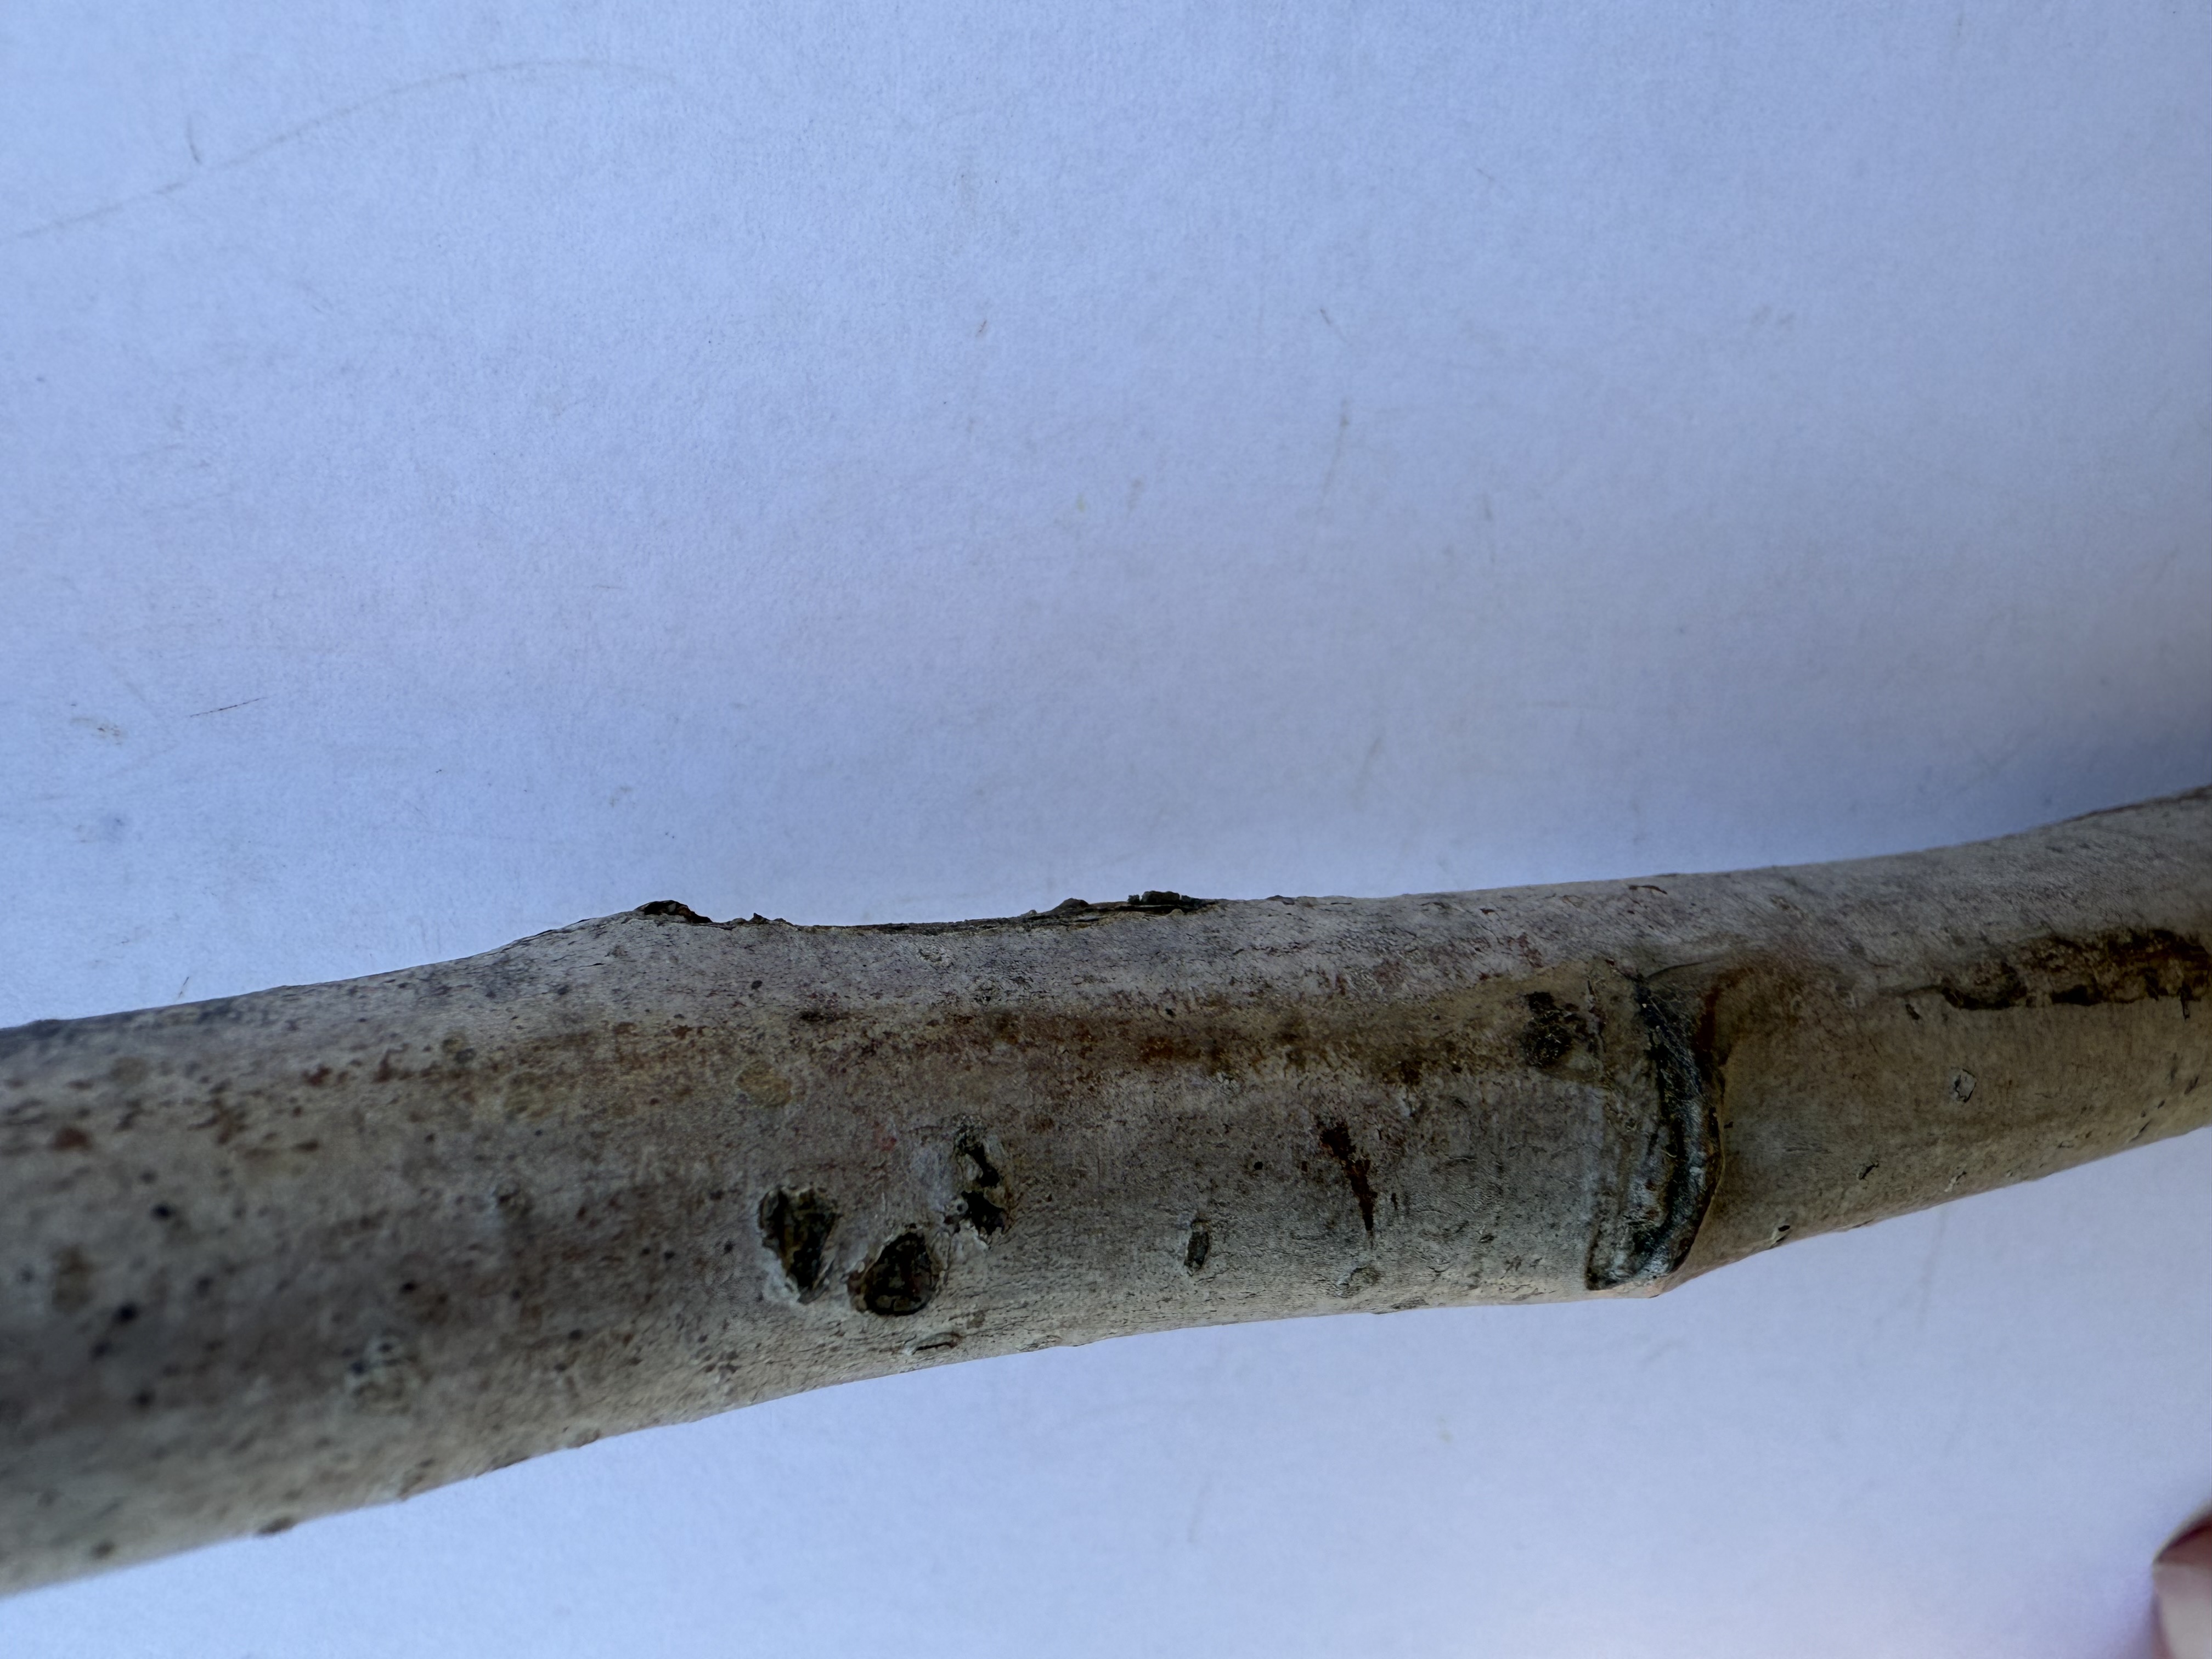
Variety: Kagizman Long Apple